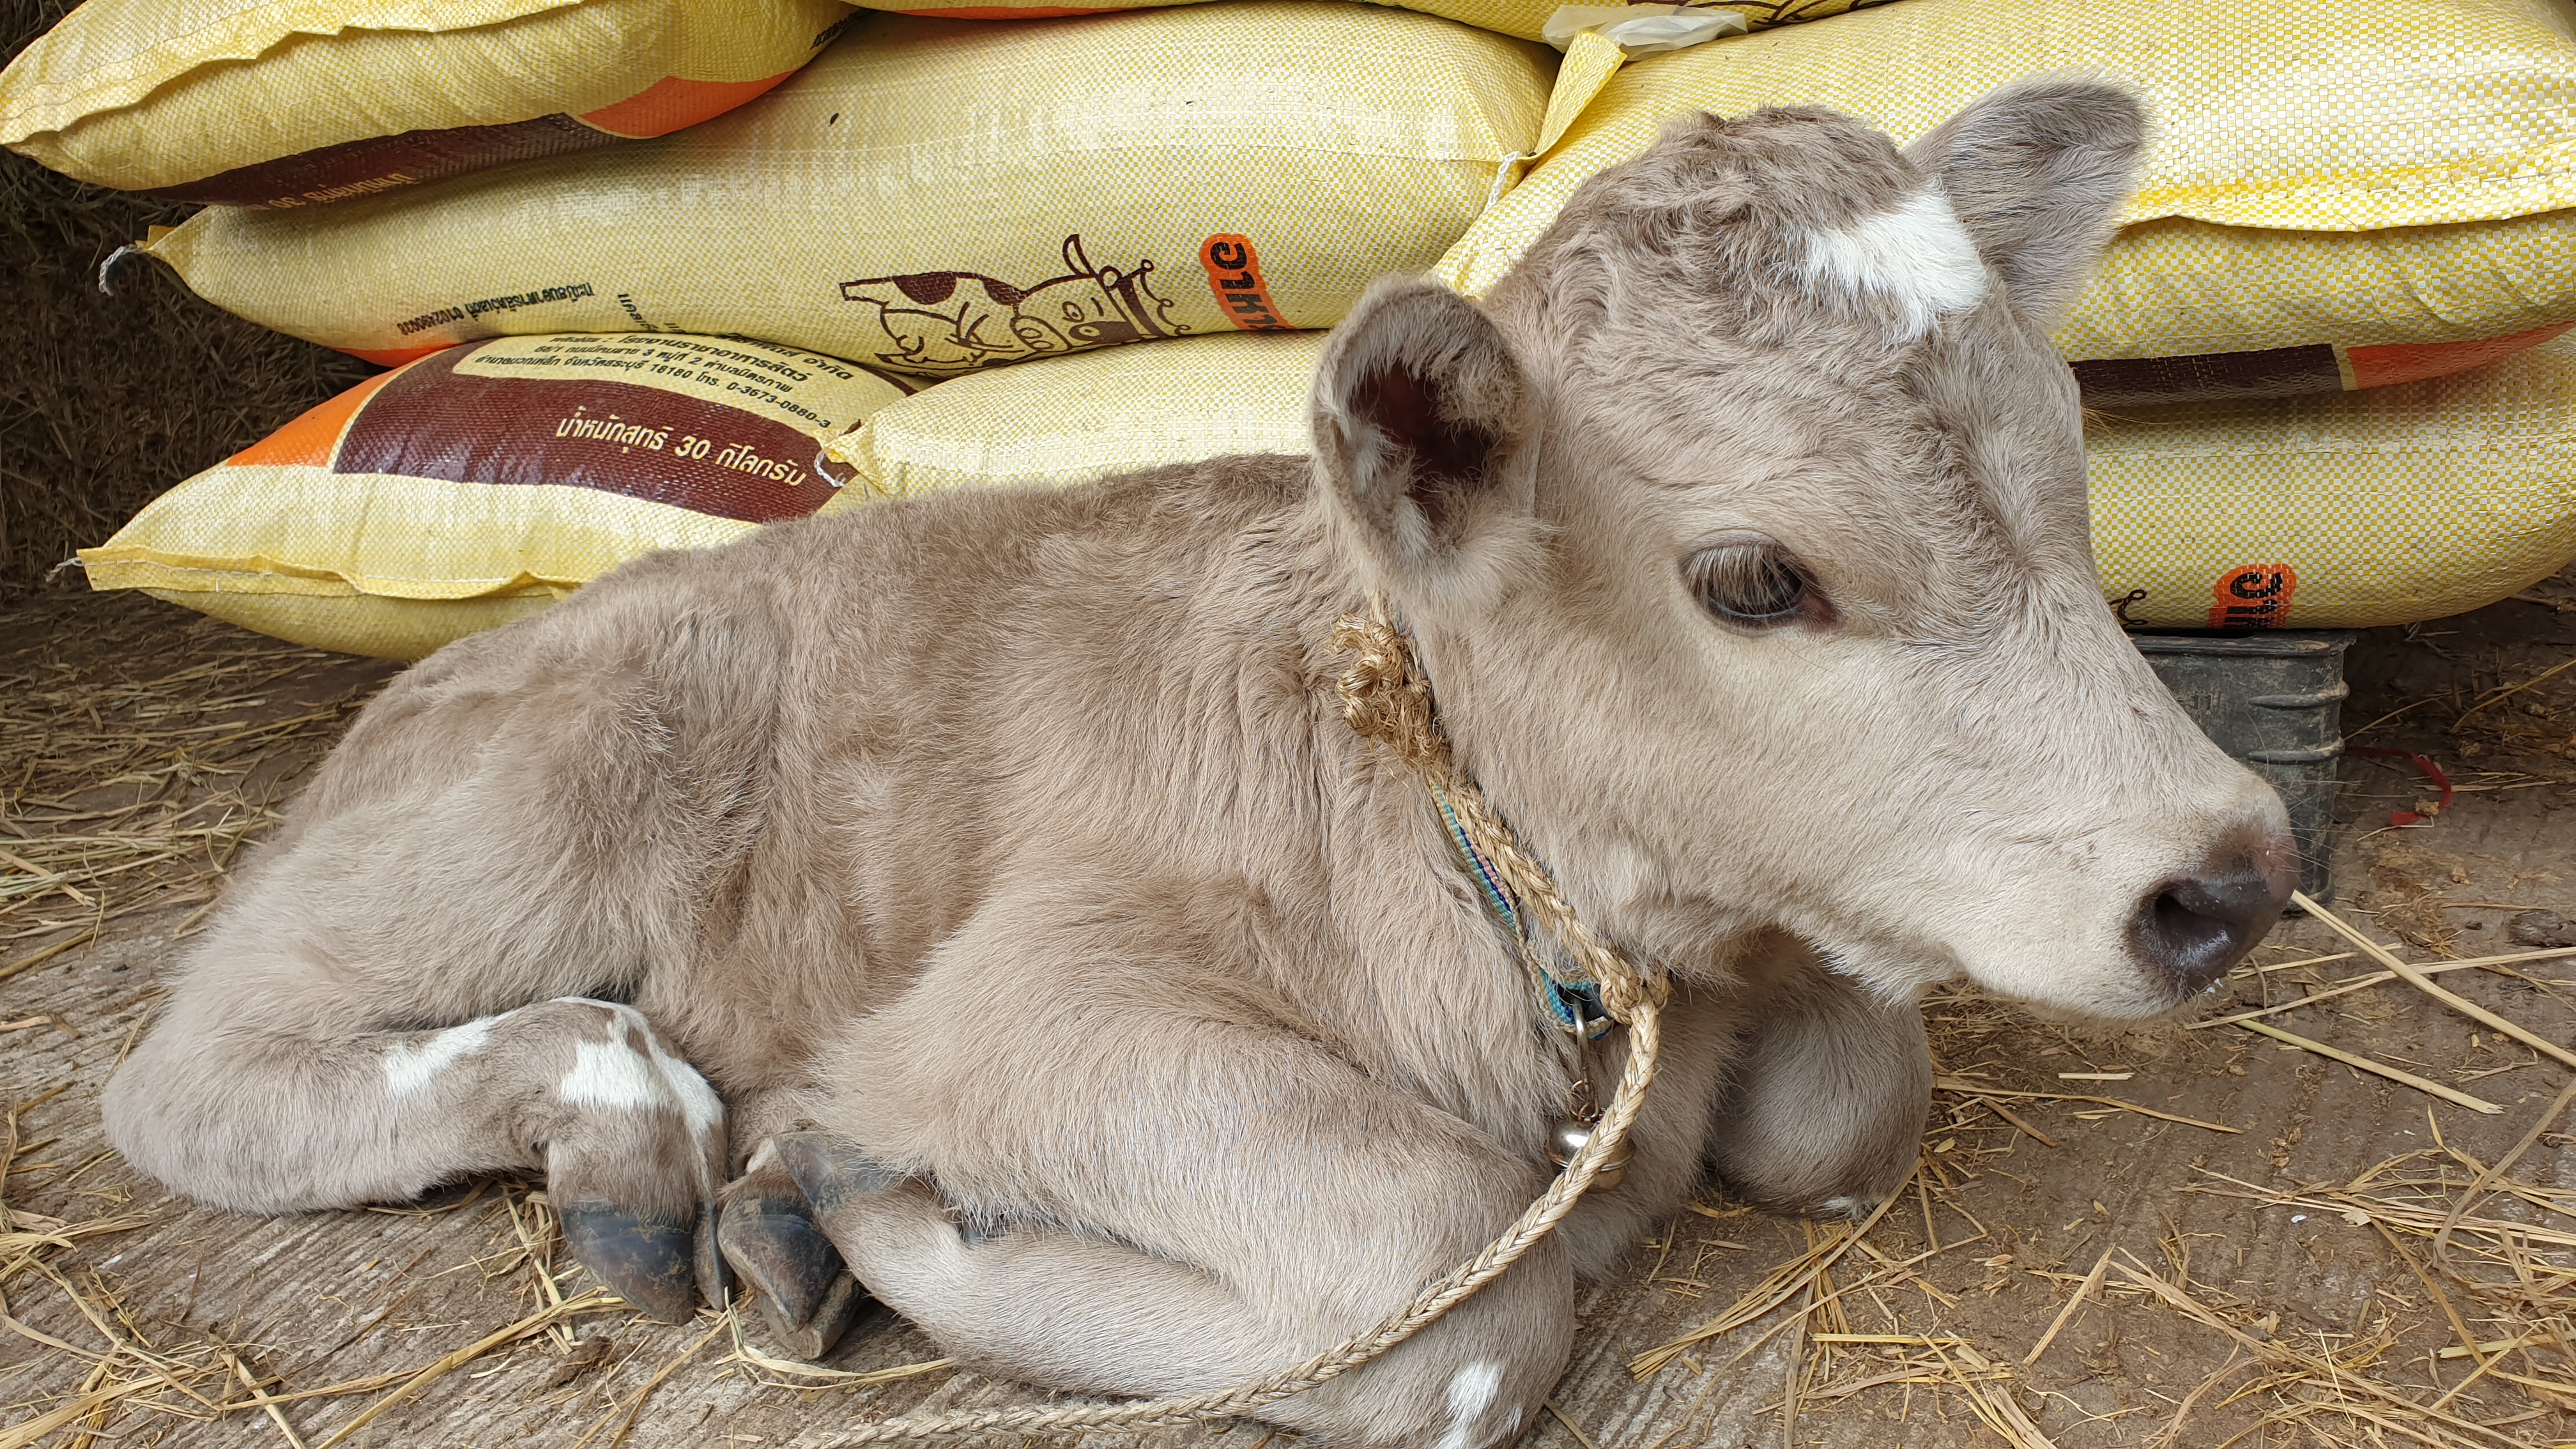
animals, bovine, calf, snout, livestock, working animal, cow goat family, dairy, landscape, plant, dairy cow, fawn